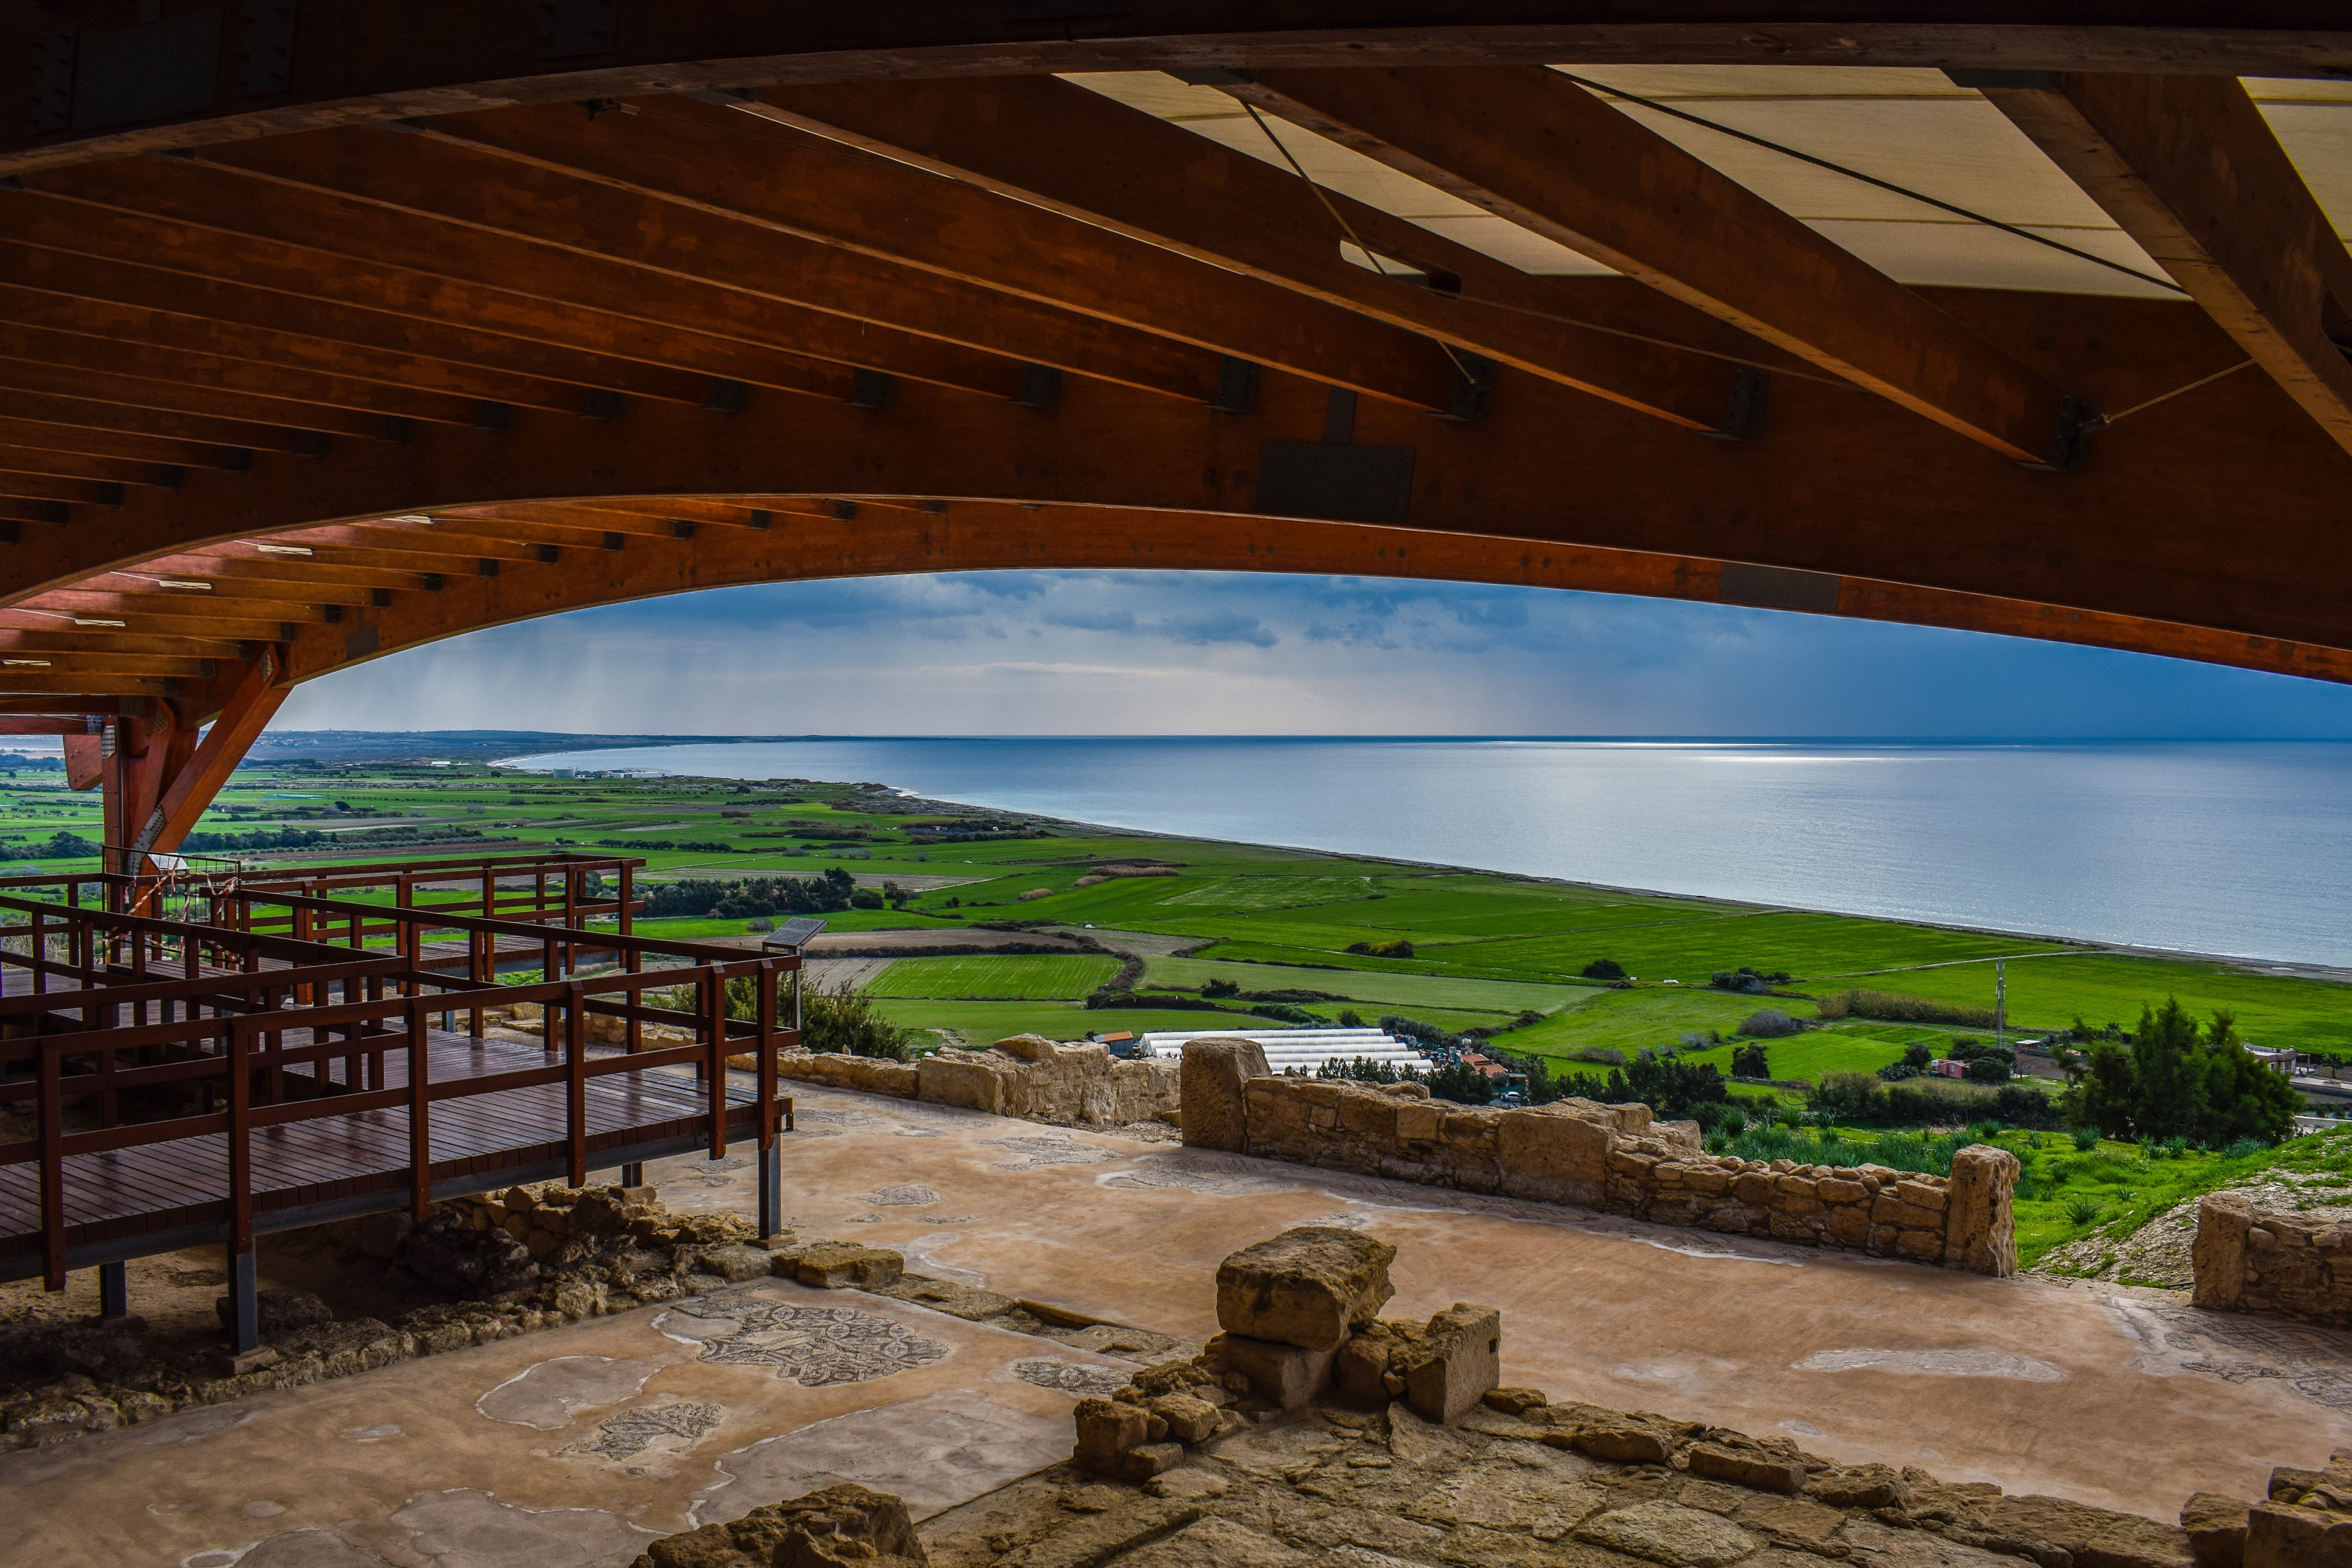
landscape, water, cloud, architecture, sky, wood, monument, travel, reflection, greek, mediterranean, scenery, ancient, landmark, tourism, archaeology, ruins, roman, history, heritage, unesco, historical, estate, site, cyprus, archaeological, world heritage site, excavations, outdoor structure, kourion